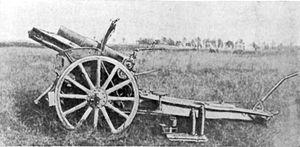
L’obusier de 105 mm modèle 1898/1909, en allemand 10,5-cm FH 98/09 et parfois 10,5-cm leFH 98/09, est une pièce d'artillerie utilisée par l'artillerie de l'armée allemande lors de la Première Guerre mondiale.